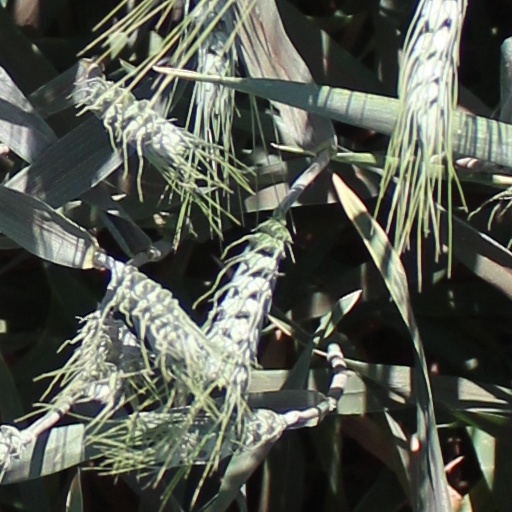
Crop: wheat